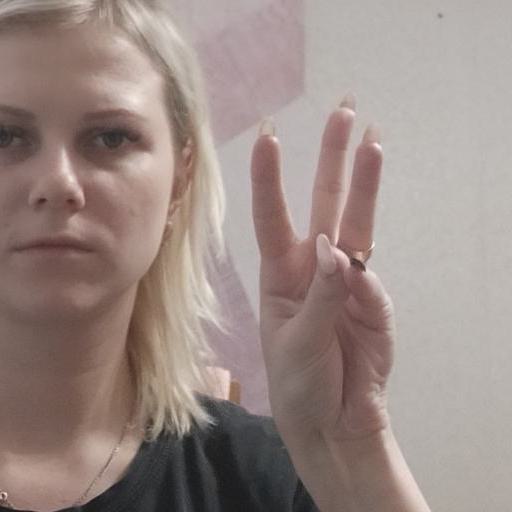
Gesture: three